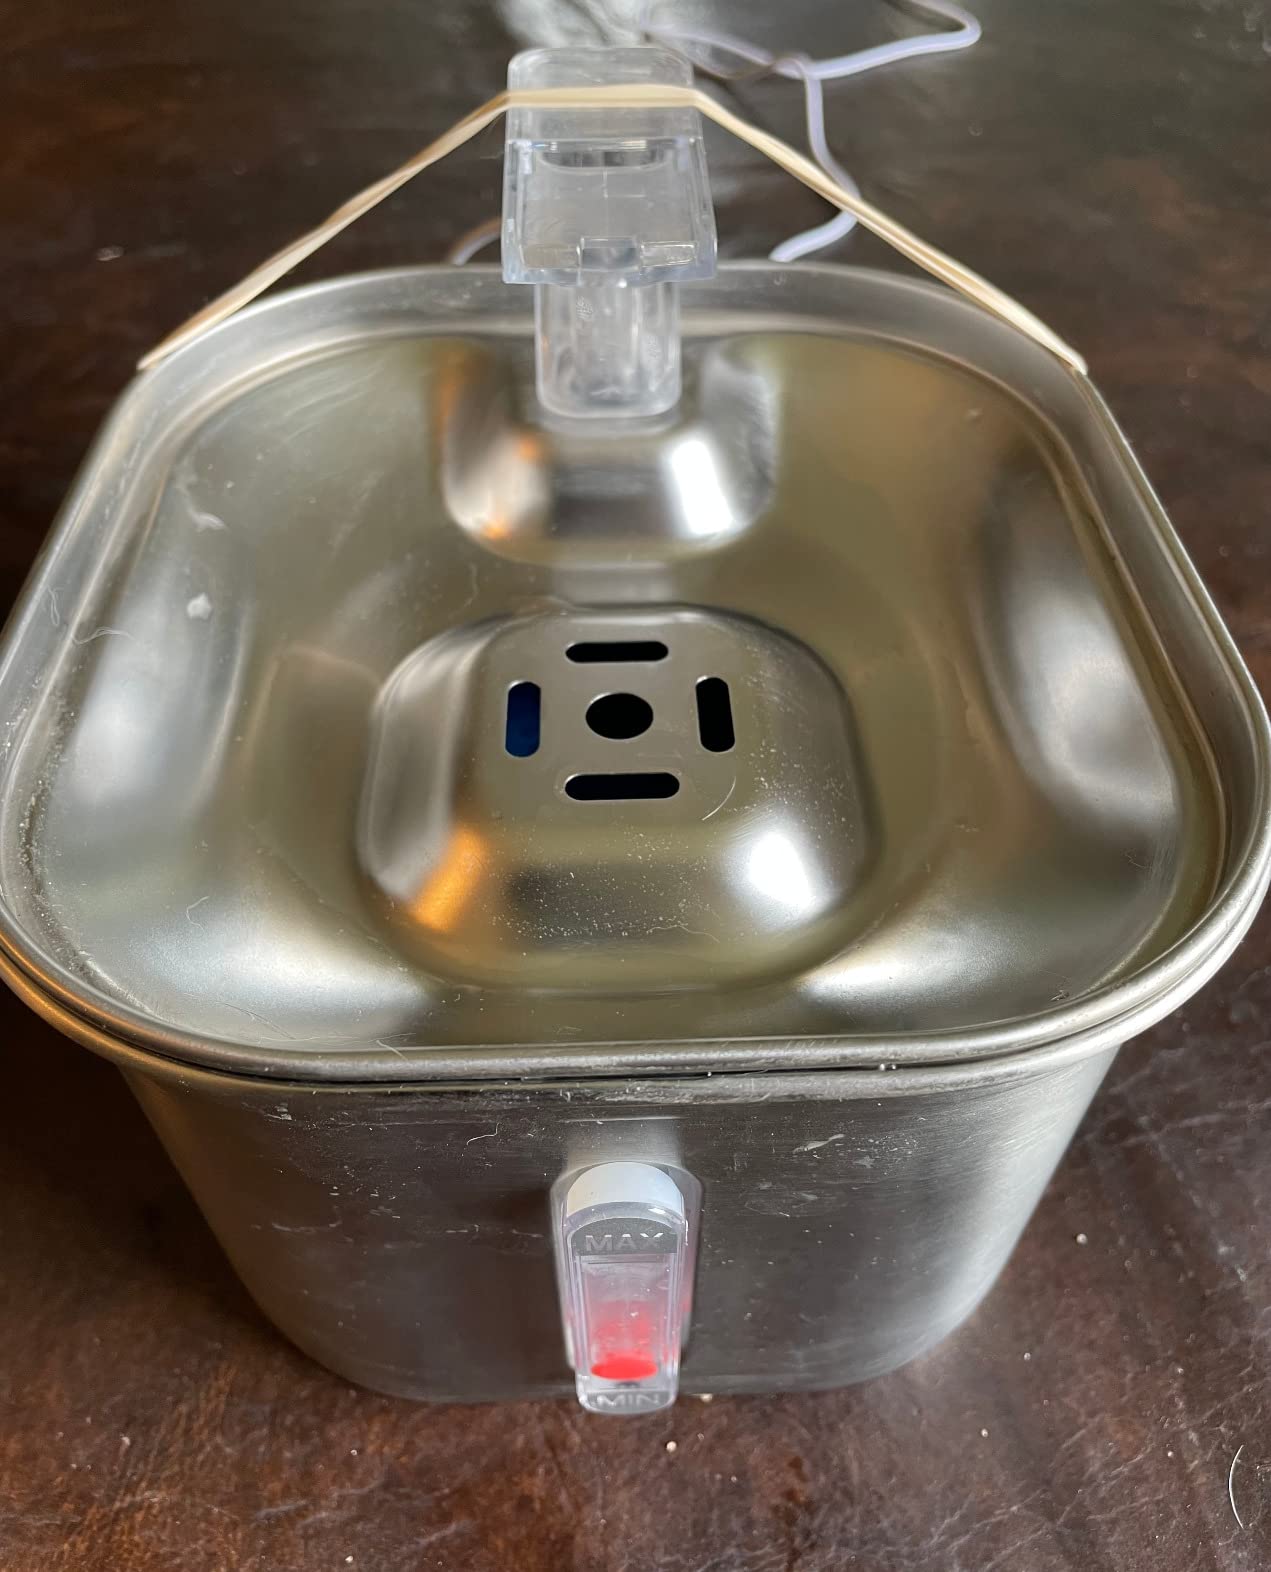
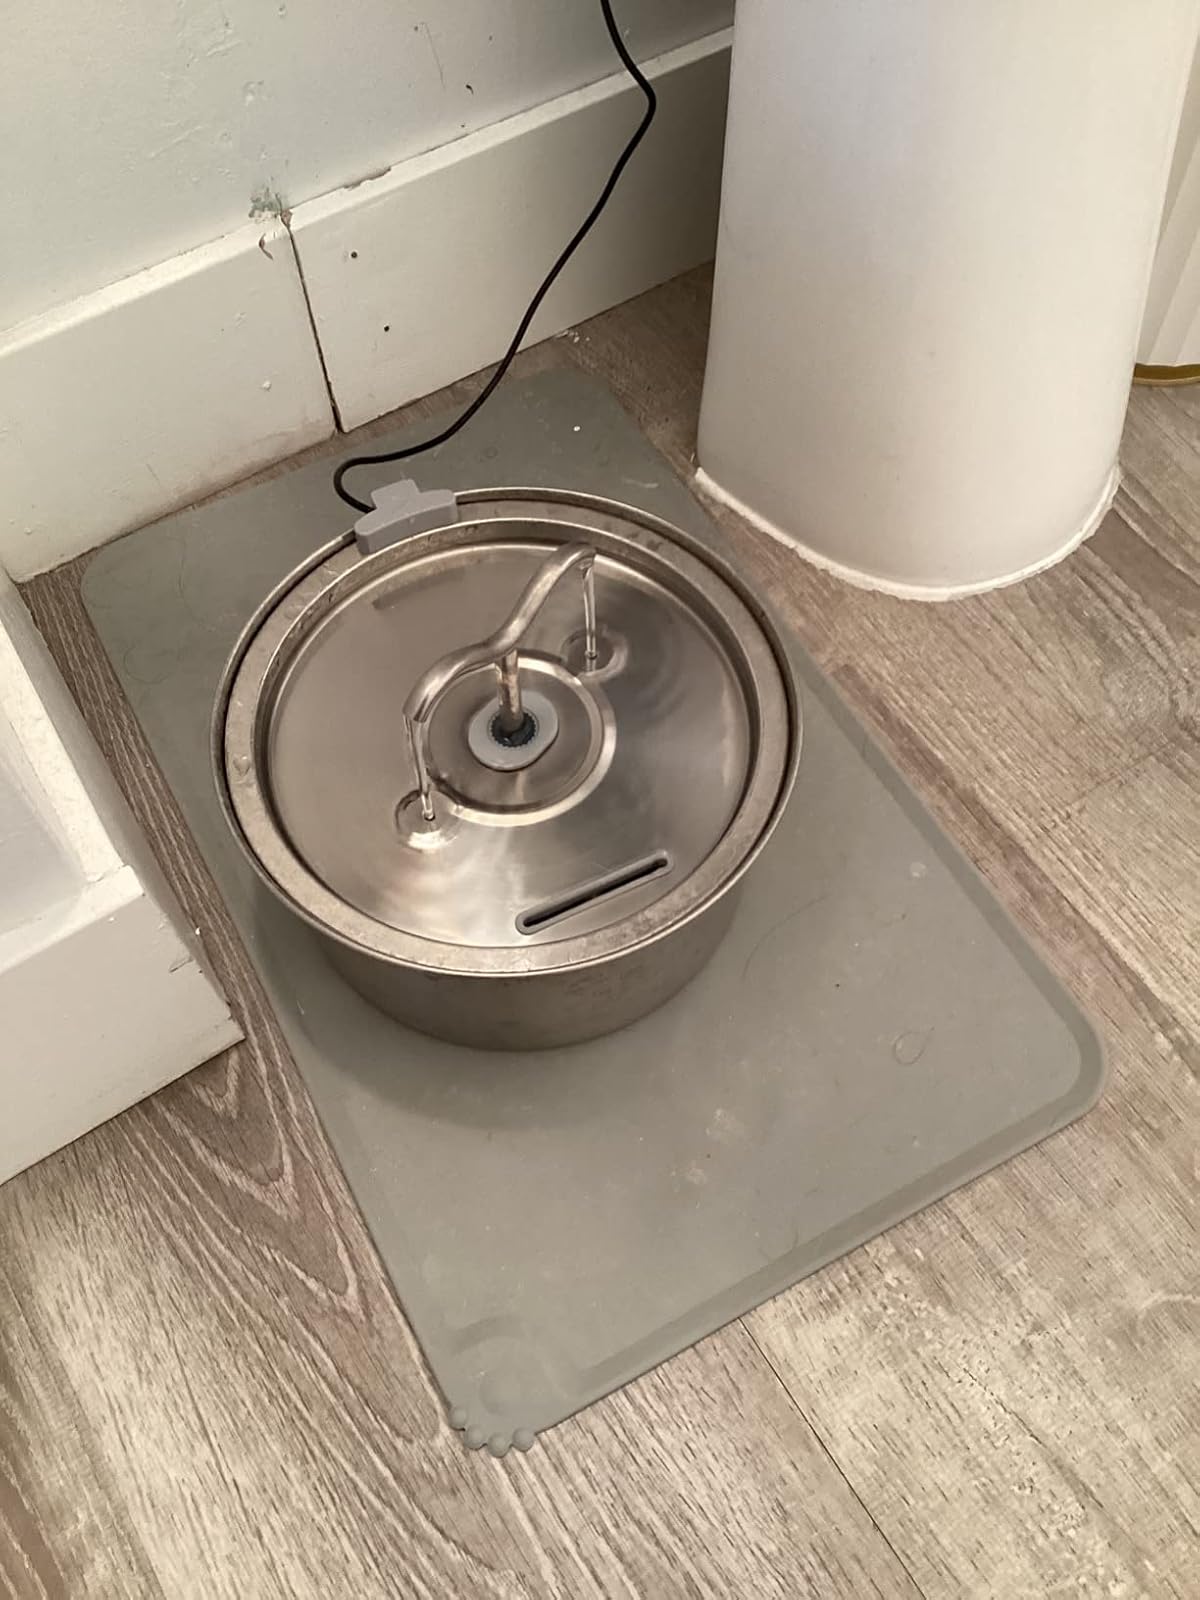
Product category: items_bowl
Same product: no